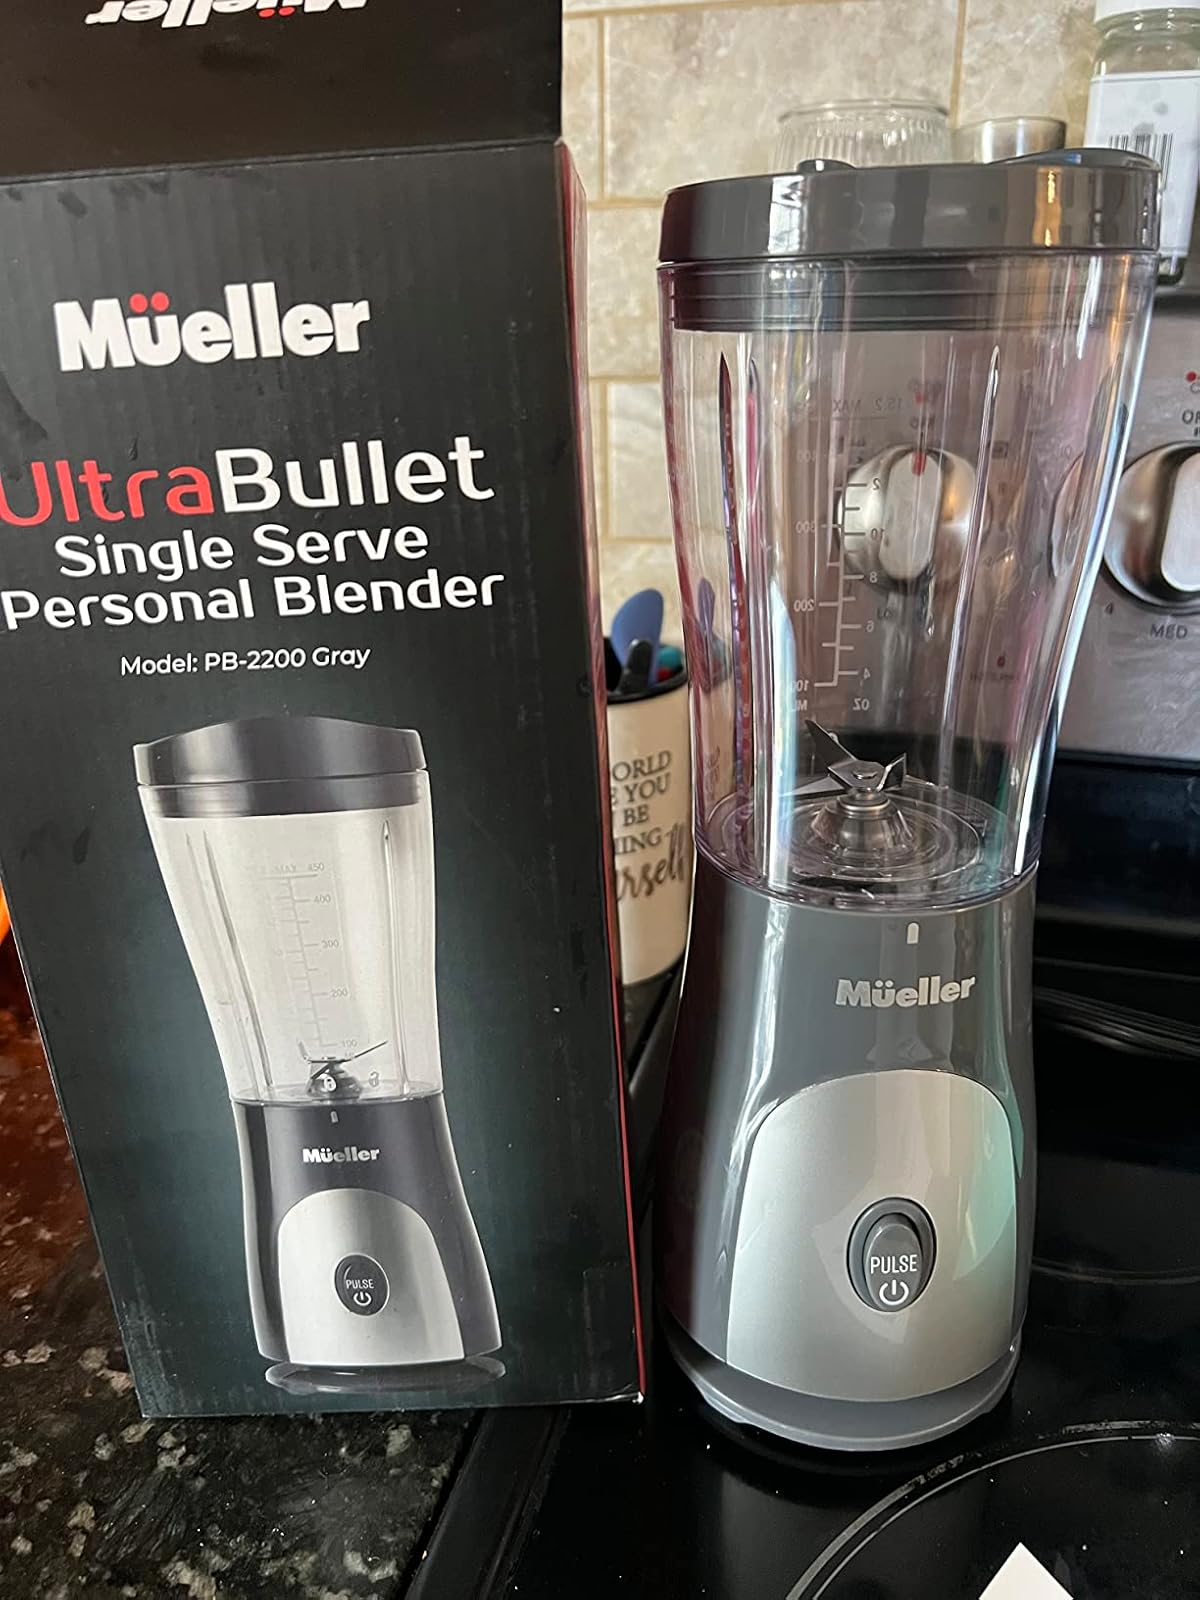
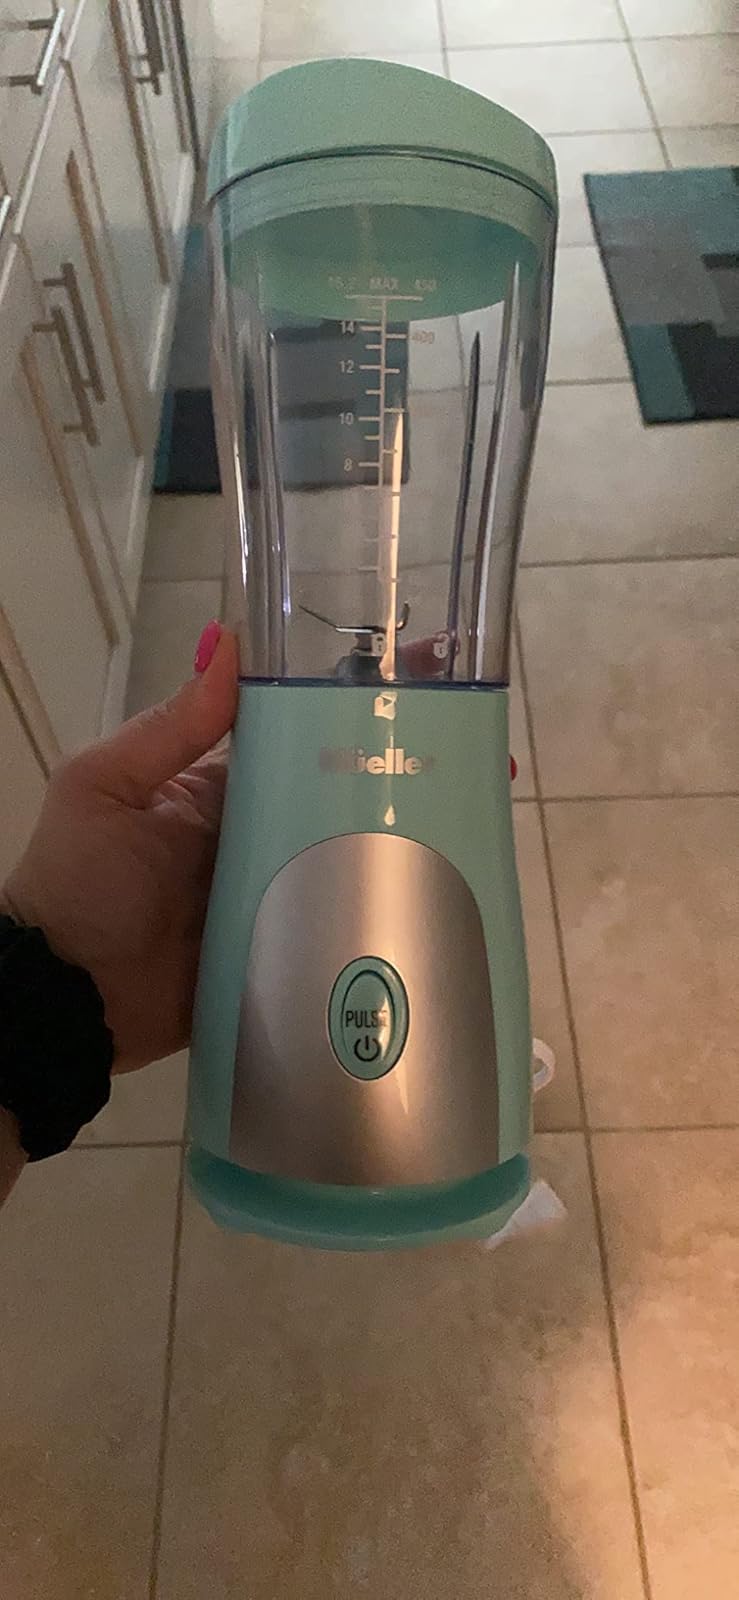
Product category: items_blender
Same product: no